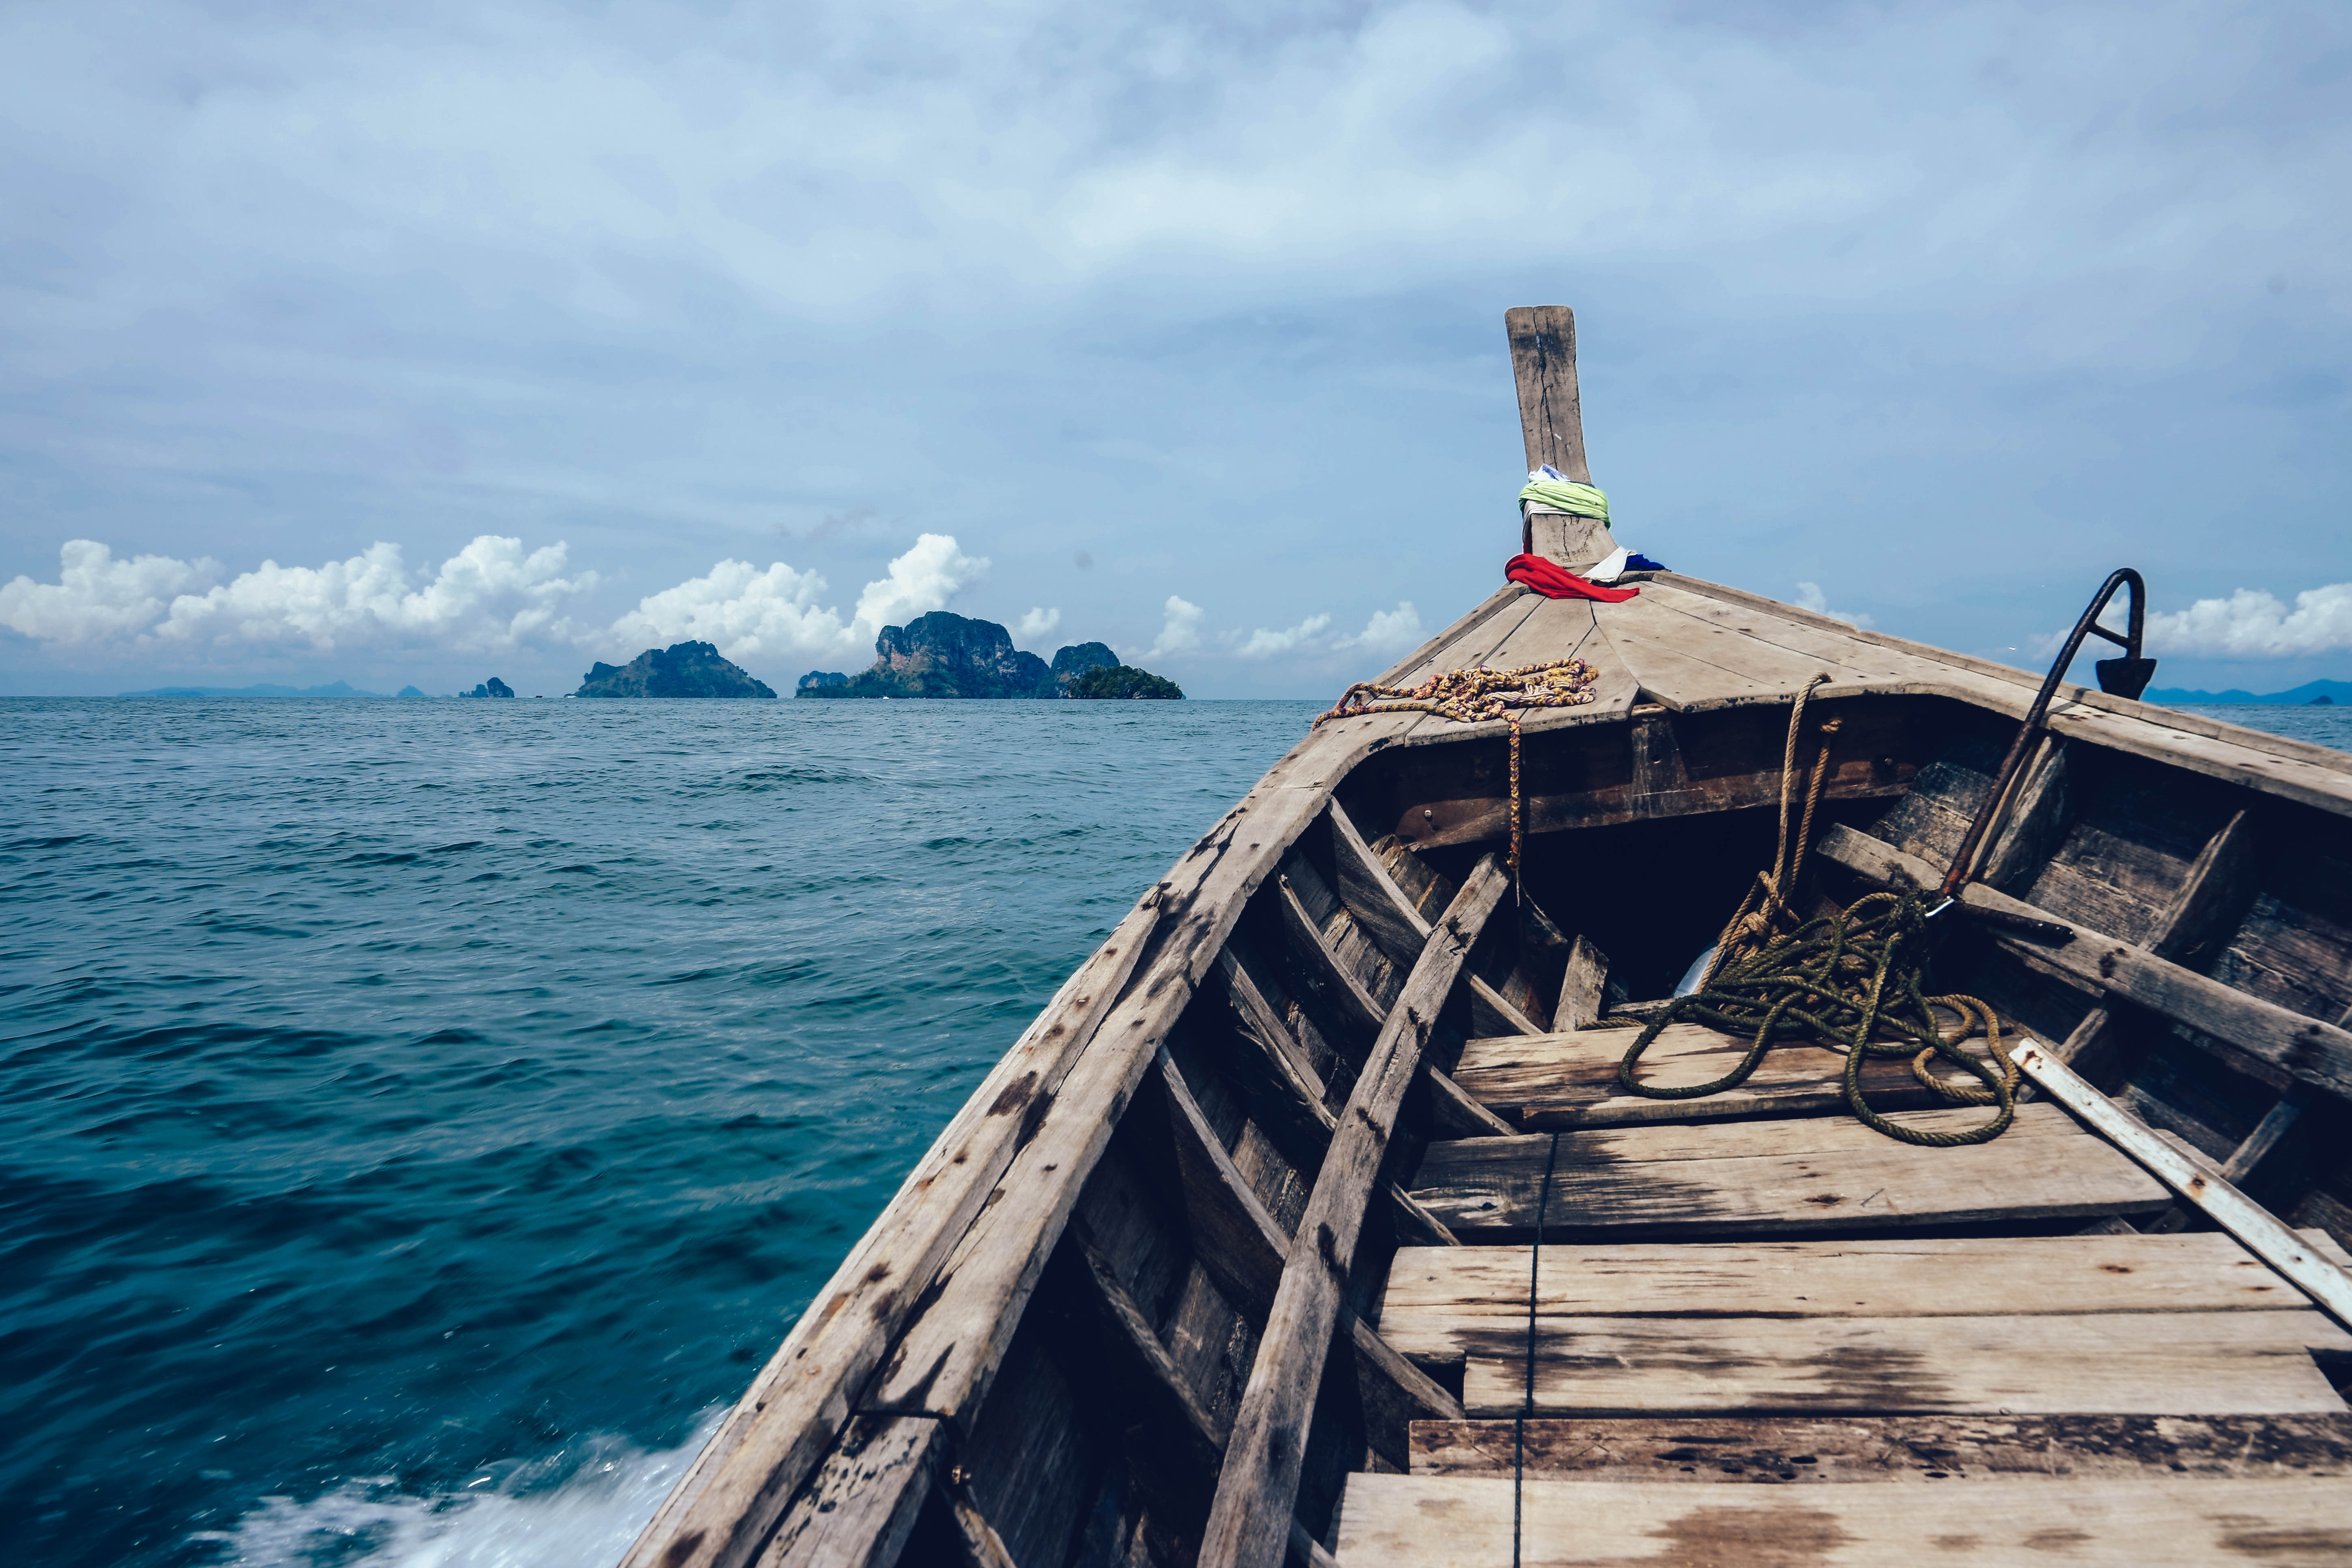
beach, sea, coast, water, ocean, boat, wave, pier, vacation, vehicle, tower, seascape, bay, island, watercraft, cape